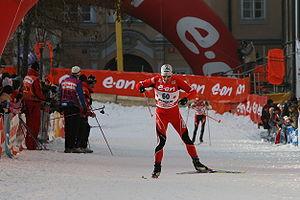
Jürgen Pinter est un fondeur autrichien.